R. S. Khare

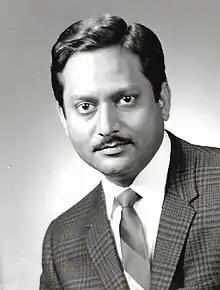
R.S. Khare in 1970

R. S. Khare (born 1936 in Lakhimpur Kheri District, Uttar Pradesh, India) is a socio-cultural anthropologist and a Professor of Anthropology at the University of Virginia, U.S. He is known for studying “from within/without” India's changing society, religions, food systems, and political cultures, and for following the trajectories of contemporary Indian traditional and modern cultural discourses. His anthropology has endeavored to widen reasoned bridges across the India-West cultural, religious-philosophical, and literary distinctions and differences.